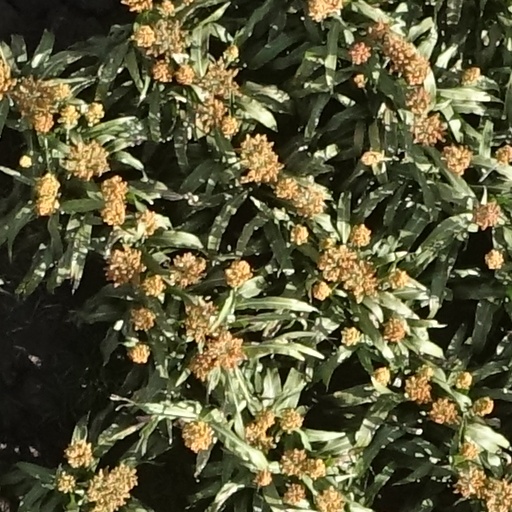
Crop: sorghum